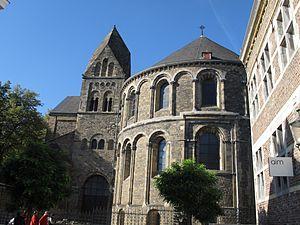
Le Pays mosan est une région, sans frontières précises, qui s'étend le long de la Meuse dans les Pays-Bas et la Belgique. Dans son sens restrictif, le Pays mosan désigne la bande étroite de la vallée le long de la Meuse entre Mook, aux Pays-Bas, et Namur, en Belgique. Dans la région de langue néerlandaise, le terme désigne généralement la vallée de la Meuse entre Mook et Eijsden, comprenant la région frontalière belge de la vallée entre Kessenich et Lanaken. Les francophones utilisent ce terme pour désigner la vallée de la Meuse située en Wallonie. Dans l'historiographie, le Pays mosan s'étend sur l'ancien territoire de la principauté de Liège ainsi que sur un grand nombre de petits fiefs de la région, comprenant le Ville libre d'Empire d'Aix-la-Chapelle et la double seigneurie de Maastricht. Cela correspond approximativement à la province du Limbourg néerlandais, la province du Limbourg belge et la province de Liège. Dans l'histoire de l'art, le Pays mosan est une région où s'établirent plusieurs styles et courant d'art et architecture : l'art mosan, le gothique mosan, la Renaissance mosane ou encore le baroque mosan.